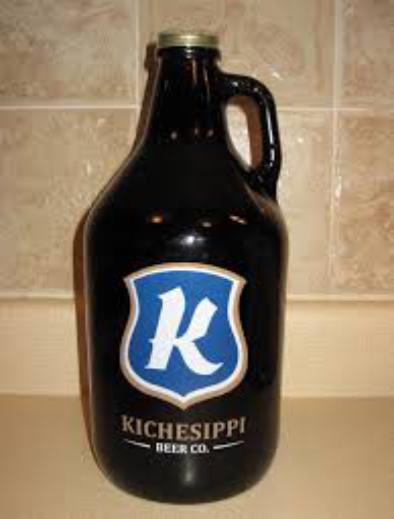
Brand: kichesippi-2
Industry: Food